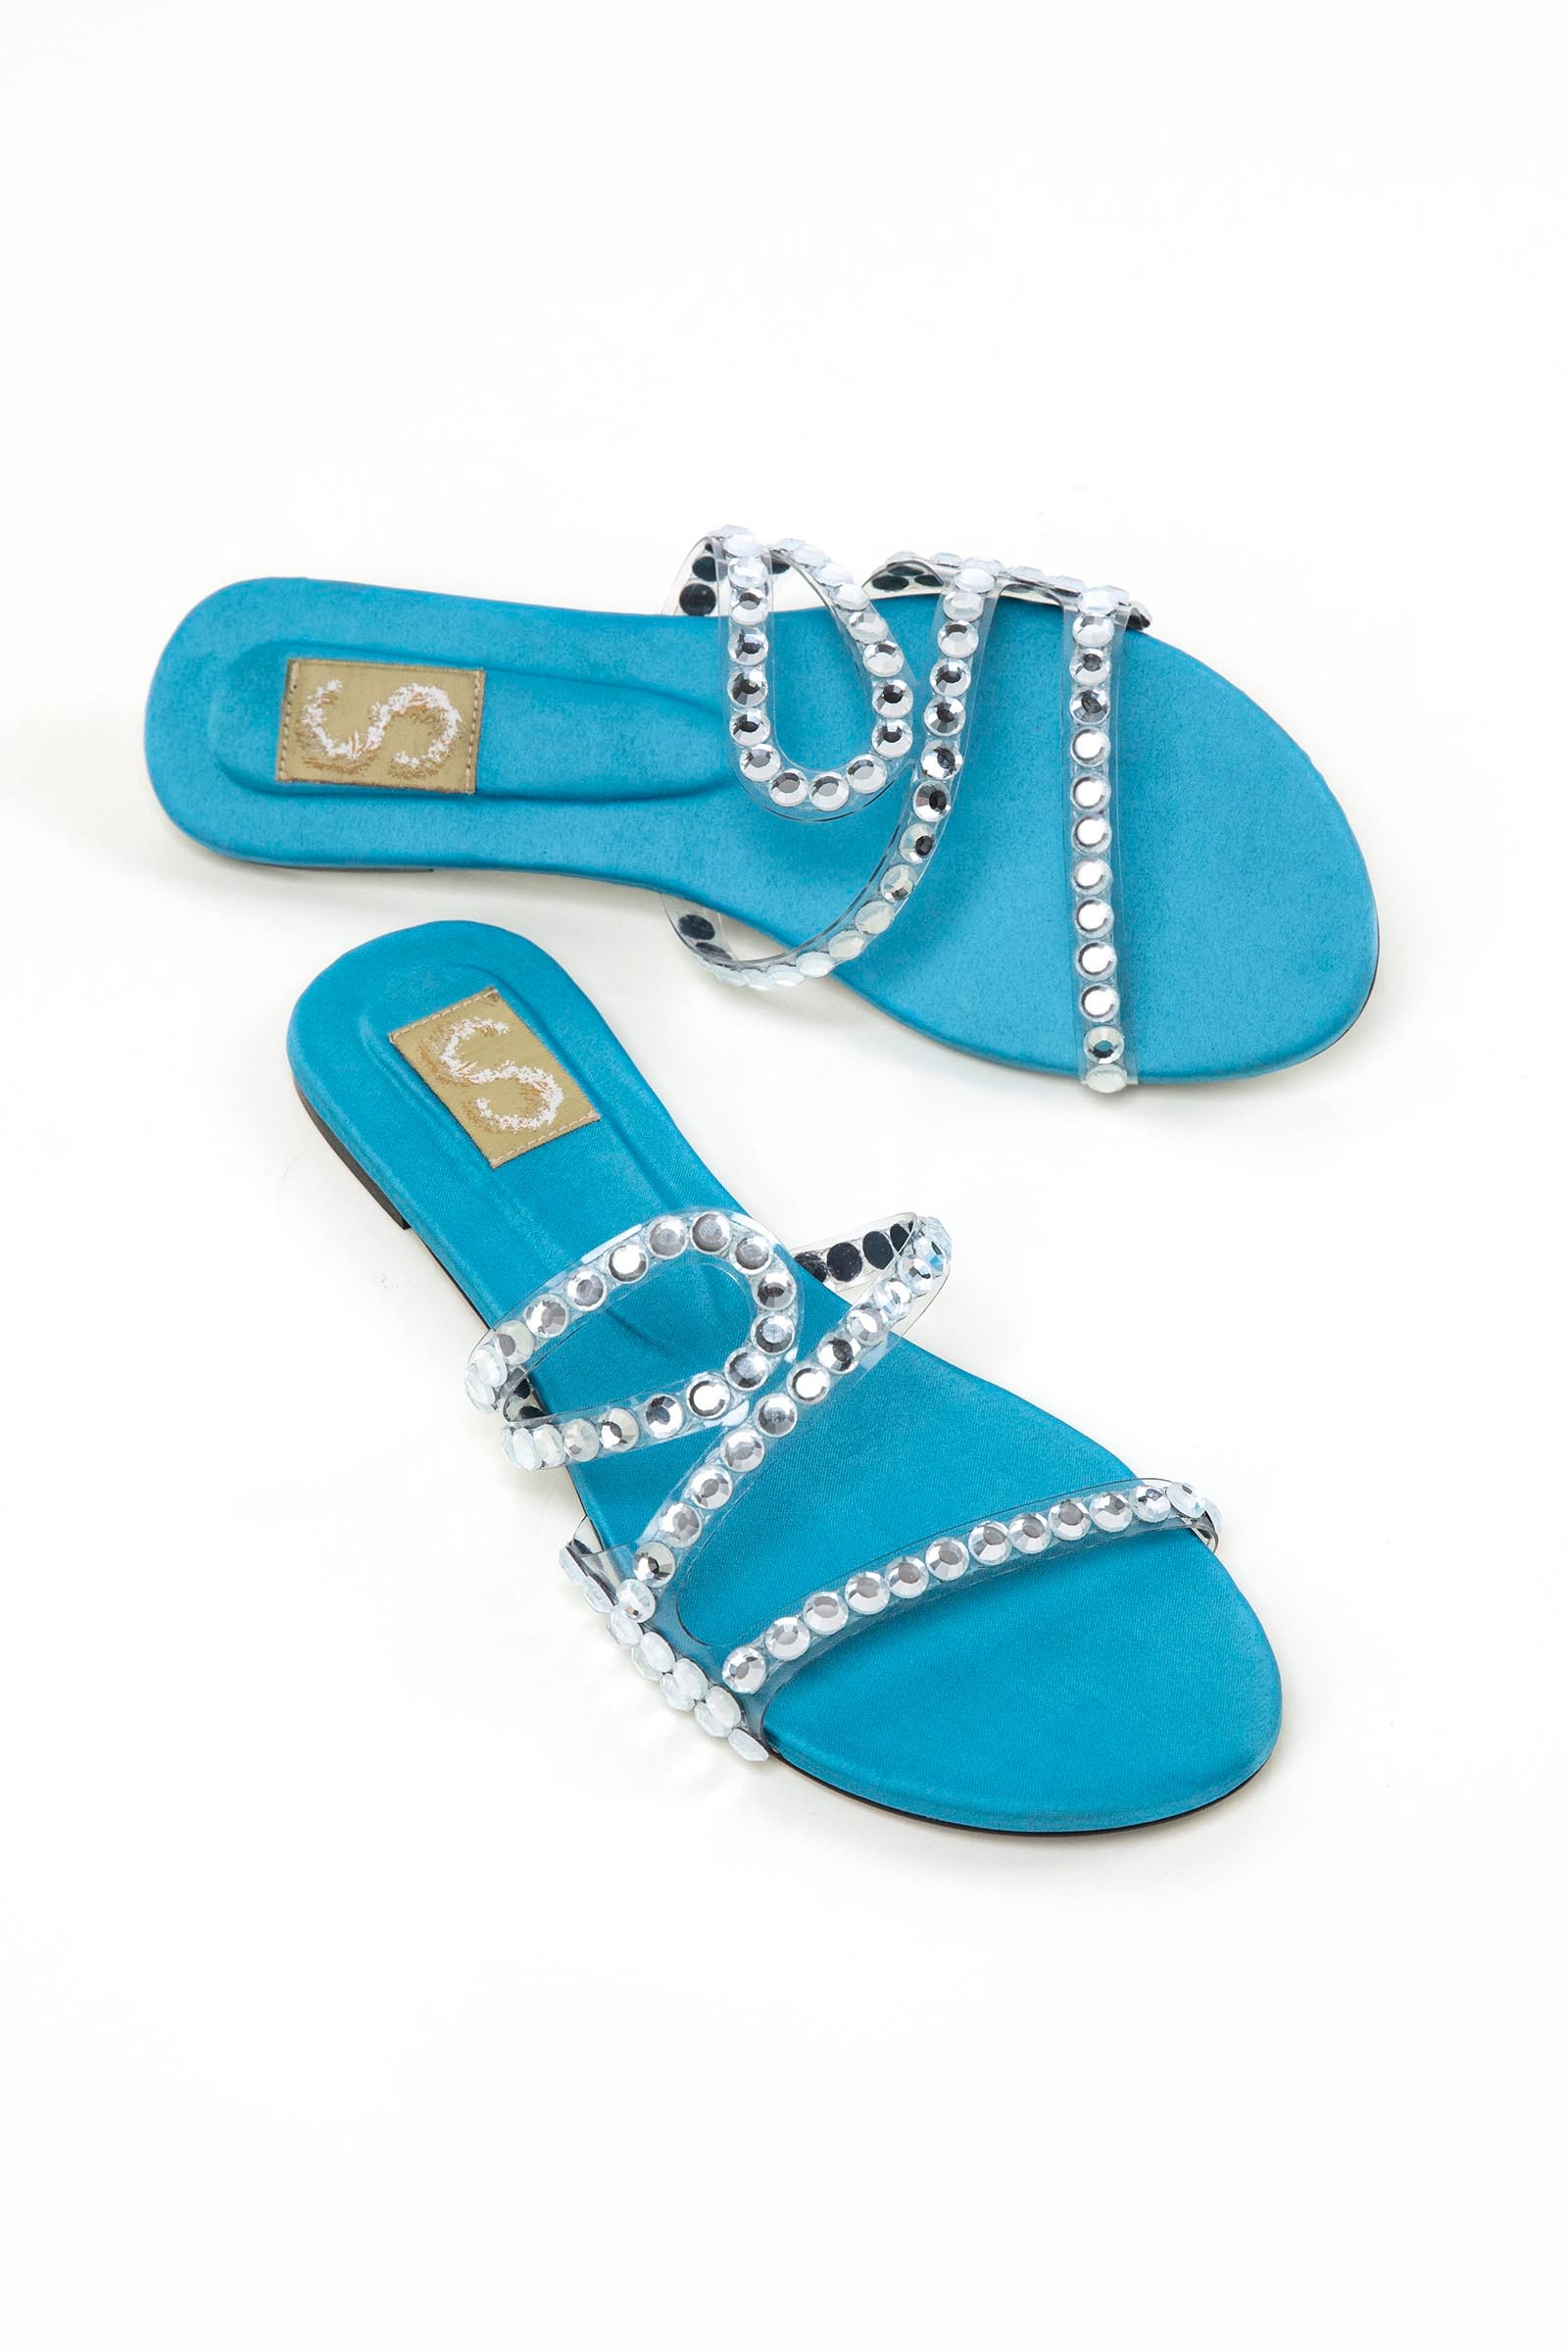
blue silver chain strap sandal